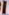
Number: 1